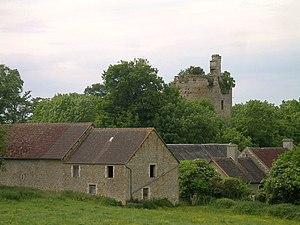
Château Fort dit Donjon de Tournebu (Calvados)
Le château de Tournebu est un ancien château fort du début du XIIIᵉ siècle, dont les vestiges se dressent dans la commune de Tournebu, dans le département du Calvados. Les ruines du château ont fait l’objet d’une inscription au titre des monuments historiques par arrêté du 21 juin 1927.
Cesny-les-Sources est une commune française située dans le département du Calvados en région Normandie, peuplée de 1 334 habitants. Elle est créée le 1ᵉʳ janvier 2019 par la fusion de cinq communes, sous le régime juridique des communes nouvelles. Les communes de Cesny-Bois-Halbout, Acqueville, Angoville, Placy et Tournebu deviennent des communes déléguées.
La famille de Tournebu est une famille subsistante de la noblesse française, d'origine féodale, originaire du Calvados. On trouve des sires de Tournebu dès le XIᵉ siècle, qui tirent leur nom de la commune de Tournebu, située à 25 km au sud de Caen.
Cette liste regroupe une partie des monuments historiques du Calvados.